Innertkirchen

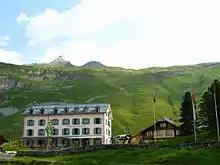
Hotel Engstlenalp in Innertkirchen

, Innertkirchen had an unemployment rate of 0.65%. , there were a total of 603 people employed in the municipality. Of these, there were 91 people employed in the primary economic sector and about 34 businesses involved in this sector. 351 people were employed in the secondary sector and there were 17 businesses in this sector. 161 people were employed in the tertiary sector, with 33 businesses in this sector. There were 474 residents of the municipality who were employed in some capacity, of which females made up 38.8% of the workforce.